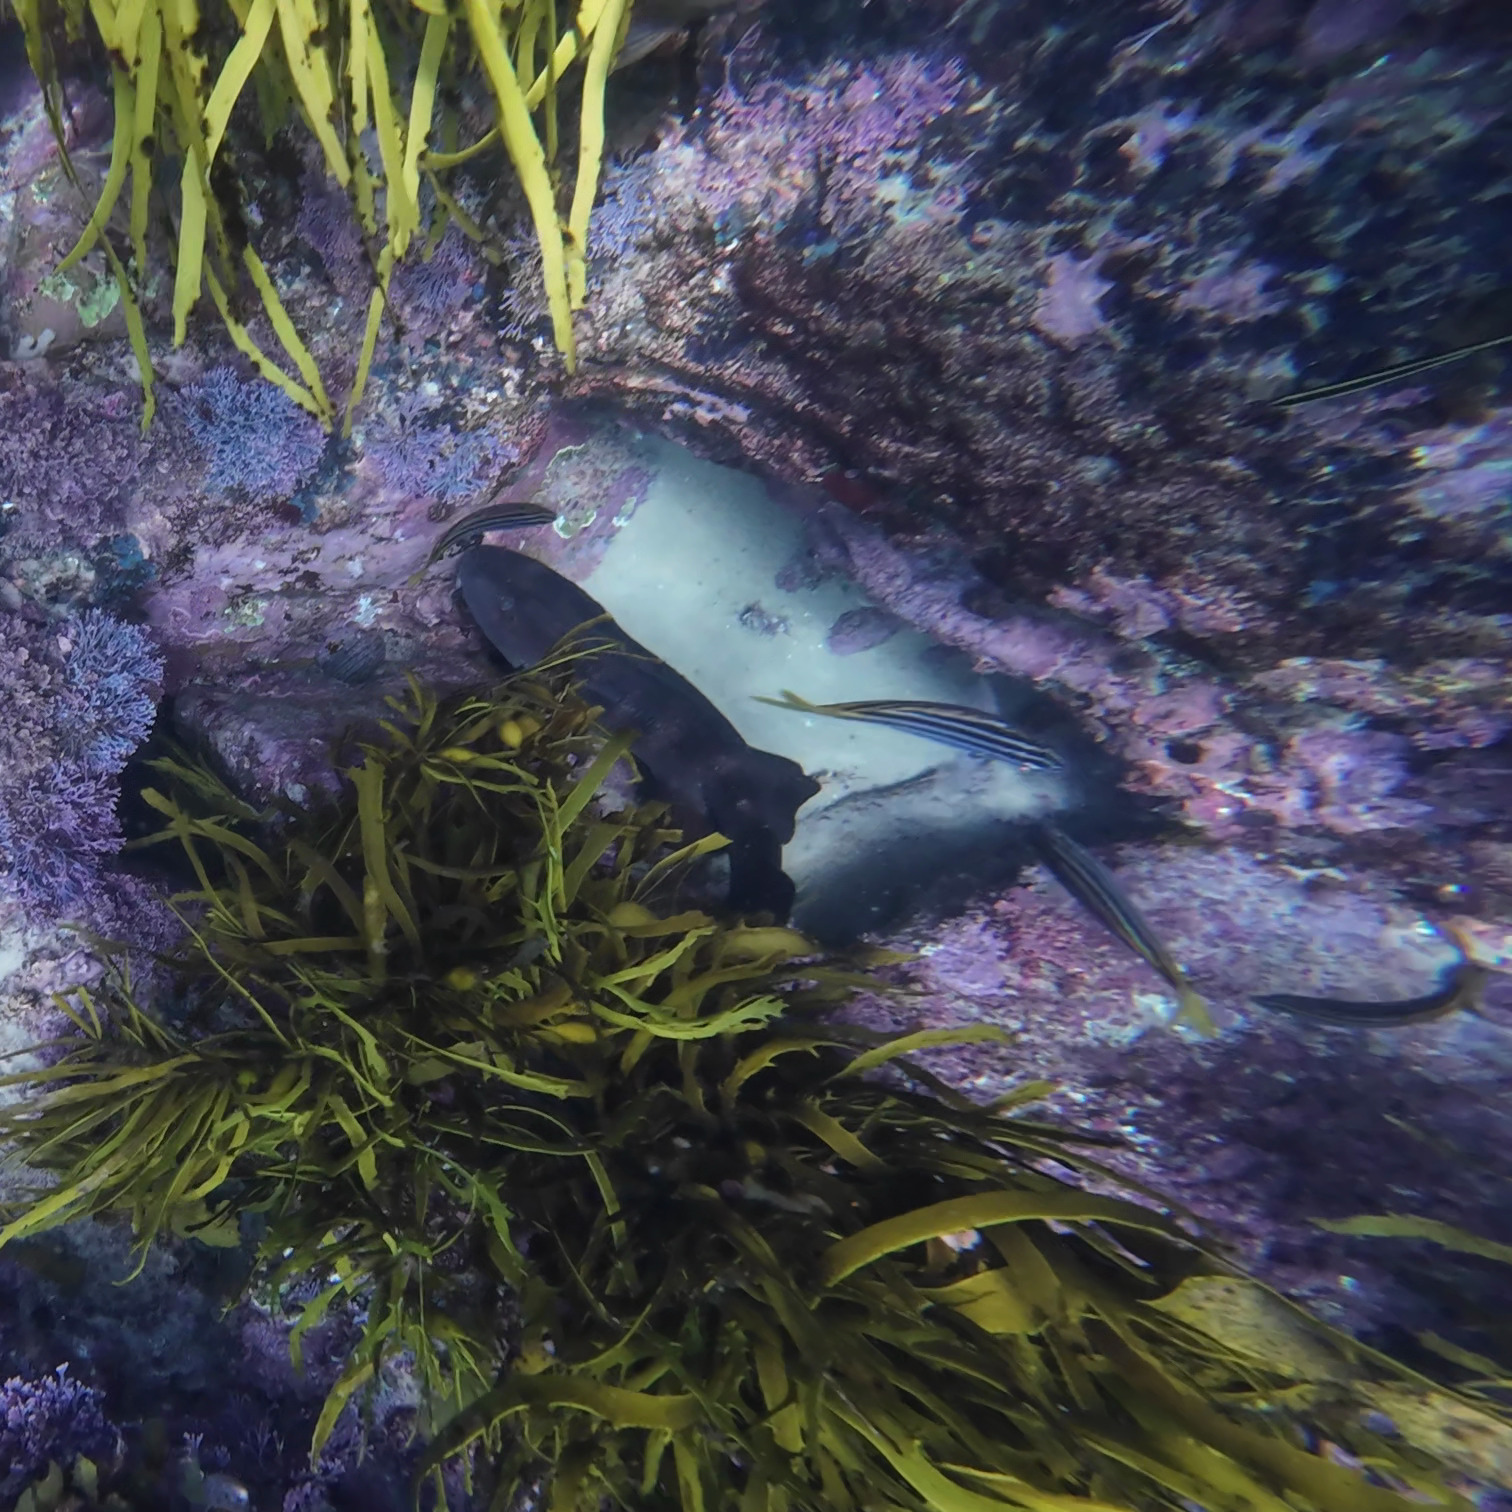
fish (species not among the labelled classes)